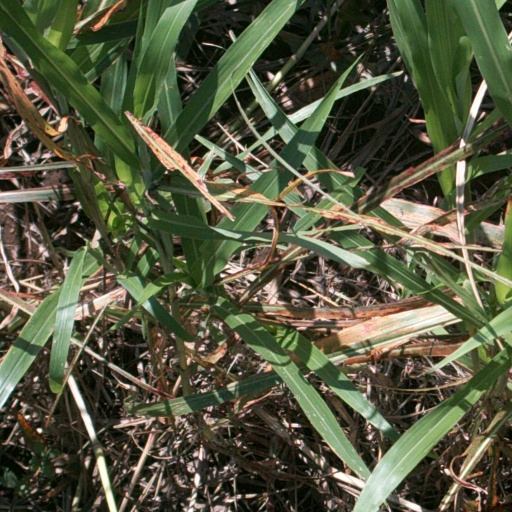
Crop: sorghum